Ford Versailles

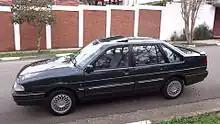
1996 Ford Versailles 2.0i Ghia; facelift model

The Ford Versailles took over from the Ford Del Rey in 1991 (for the 1992 model year). Design differed from the Santana by using Ford's corporate front end treatment, somewhat squarer taillights, and more upright D-pillars. Like the Santana, the Versailles was available as a two- or four-door sedan, and as a station wagon called the Ford Royale. The Royale was initially only offered as a three-door, even though the Volkswagen Quantum on which it was based was available with five doors. (It was alleged that Volkswagen did not want the Royale to be available as a five-door model, as this would have posed a competitive threat to the popular Quantum.). In 1995 and 1996, Ford did offer a five-door version of the Royale. The Versailles and Royale were both built at Volkswagen's plant in São Bernardo do Campo and not at Ford's own facility.